Wadham, Knowstone

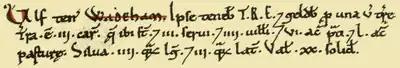
Domesday Book entry for "WADEHAM"

The Domesday Book of 1086 lists "WADEHAM" as held in chief from King William the Conqueror by "Ulf", one of 'the king's (Saxon) thanes' in Devonshire.